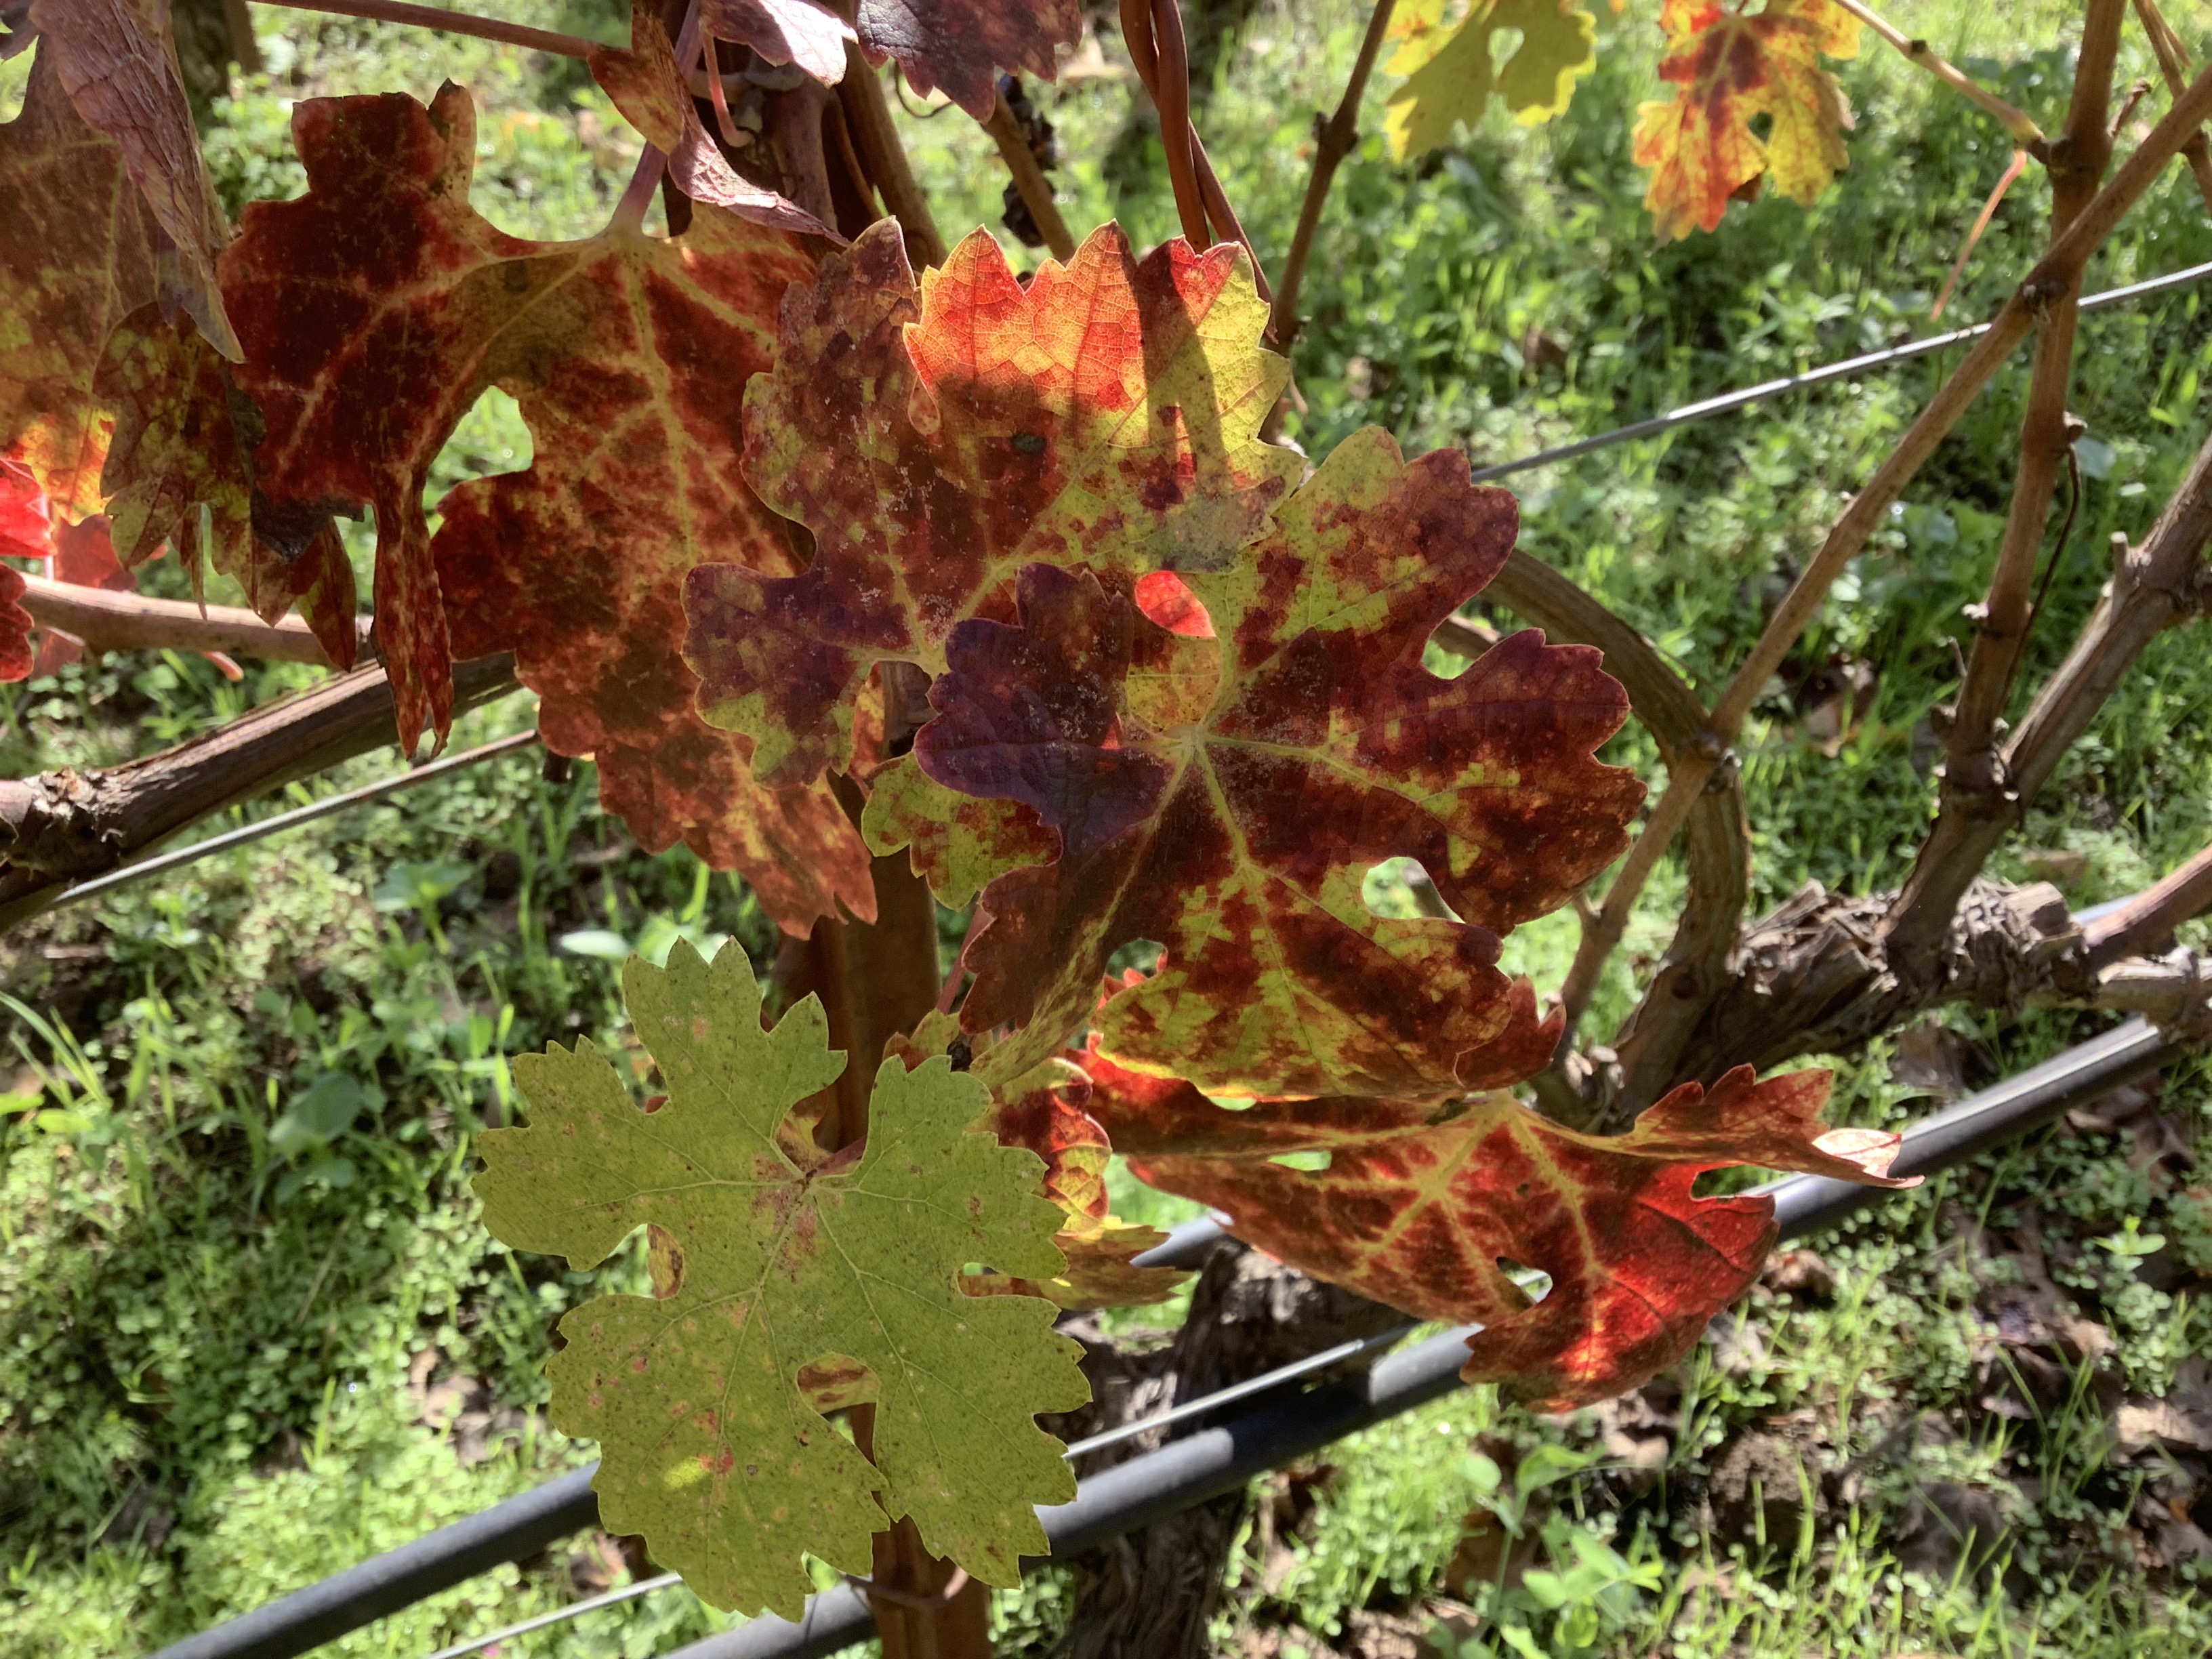
Label: Red Blotch